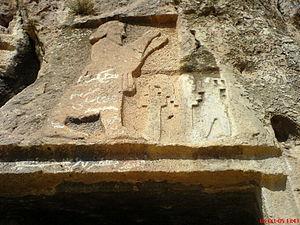
Sakavand, est un village d'Iran situé dans la province du Kermanshah au sud-ouest de Harsin. Il abrite un site rupestre achéménide tardif.